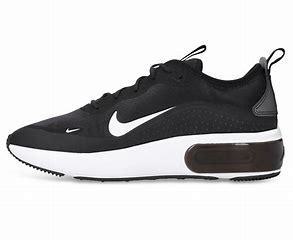
Brand: Nike
Model: Air Max DIA